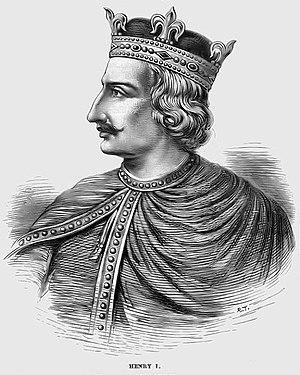
Vernon est une commune française située dans le département de l'Eure en région Normandie. Elle se trouve au carrefour des routes d'Évreux à Beauvais et de Paris à Rouen par la vallée de la Seine. Sa devise est Vernon semper viret, « Vernon toujours vert ».
Thurstan est un fils de prêtre qui devient archevêque d'York. Il sert les rois d'Angleterre Guillaume II et Henri Iᵉʳ avant d'être élu archevêque à York en 1114. Une fois élu, sa consécration est reportée durant cinq années au cours desquelles il combat les tentatives de l'archevêque de Cantorbéry de soumettre York à son autorité. Il est finalement consacré par le Pape Calixte II à Reims en 1119, et doit rester sur le continent jusqu'en 1121, lorsqu'il est autorisé à retourner en Angleterre. En tant qu'archevêque, il installe deux nouveaux évêques dans sa province. À la mort d'Henri Iᵉʳ, Thurstan prend le parti du neveu d'Henri, Étienne de Blois, pour lui succéder au trône. Il a aussi pris une part importante à la défense de la partie nord de l'Angleterre contre les attaques écossaises, en participant à l'organisation des forces anglaises lors de la bataille de l'Étendard. Peu de temps avant sa mort, Thurstan démissionne de sa fonction et prend les habits de moine de l'abbaye de Cluny.